Stryker

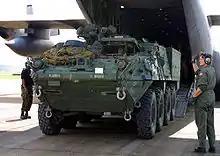
A Stryker unloading from a C-130

In addition to the integral ceramic armor, optional packages have been developed. These include slat armor and Stryker reactive armor tiles (SRAT) for protection against rocket propelled grenades and other projectiles, the hull protection kit (HPK), armored skirts for additional protection against improvised explosive devices, and a ballistic shield to protect the commander's hatch.